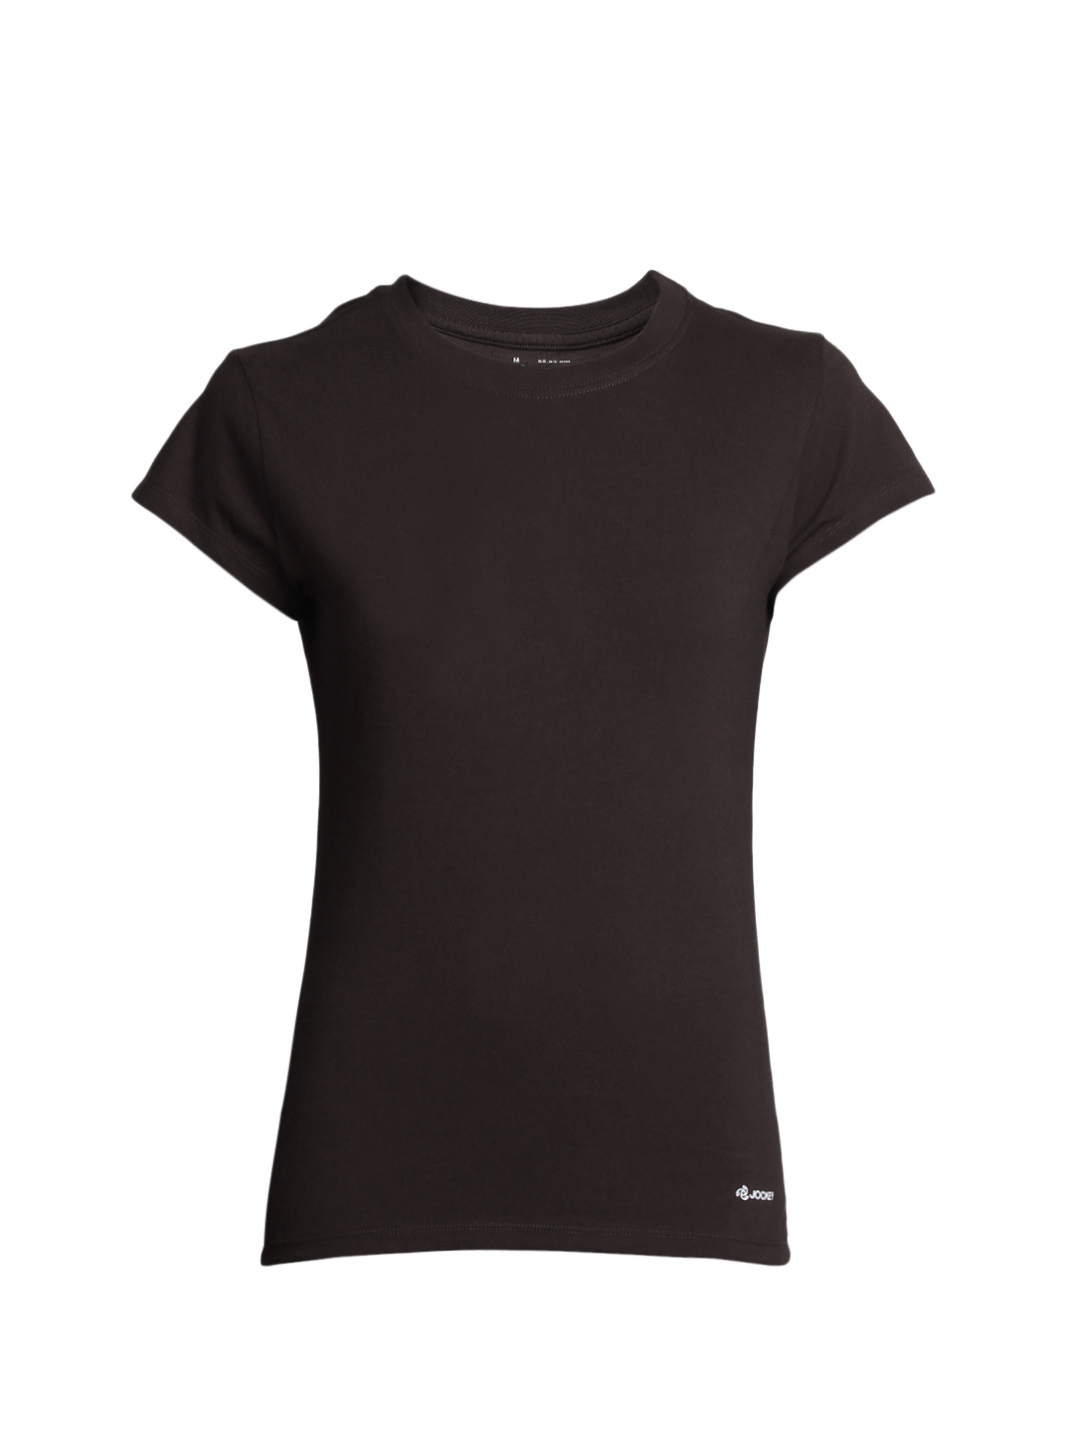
Jockey Women Coffee Brown T-shirt
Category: Apparel / Topwear / Tshirts
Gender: Women
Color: Coffee Brown
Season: Winter 2015
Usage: Casual